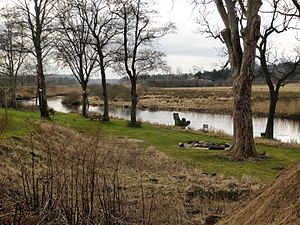
Gudenå / Opland og vandføring / Tilløb og søer
Gudenåen ved Resenbro, set mod syd.
Gudenå set mod syd, ved Resenbro
Gudenå også kaldet Gudenåen er en å beliggende i Østjylland, der med sine 149 kilometer er Danmarks længste vandløb.